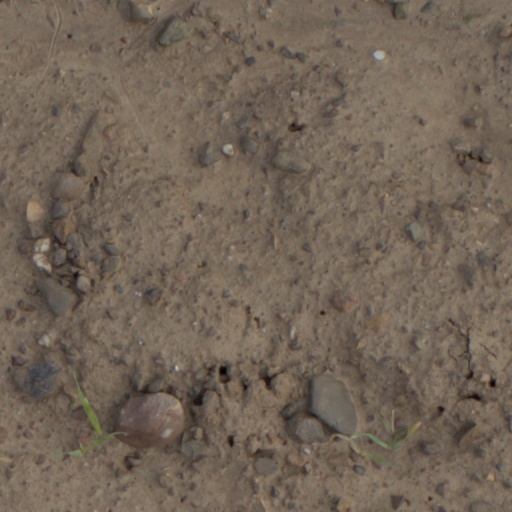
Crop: wheat